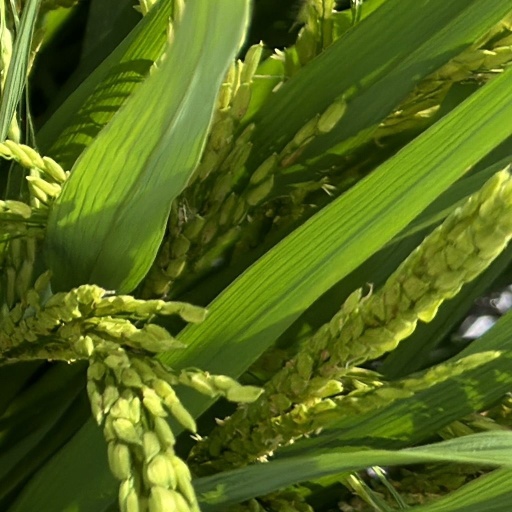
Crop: rice